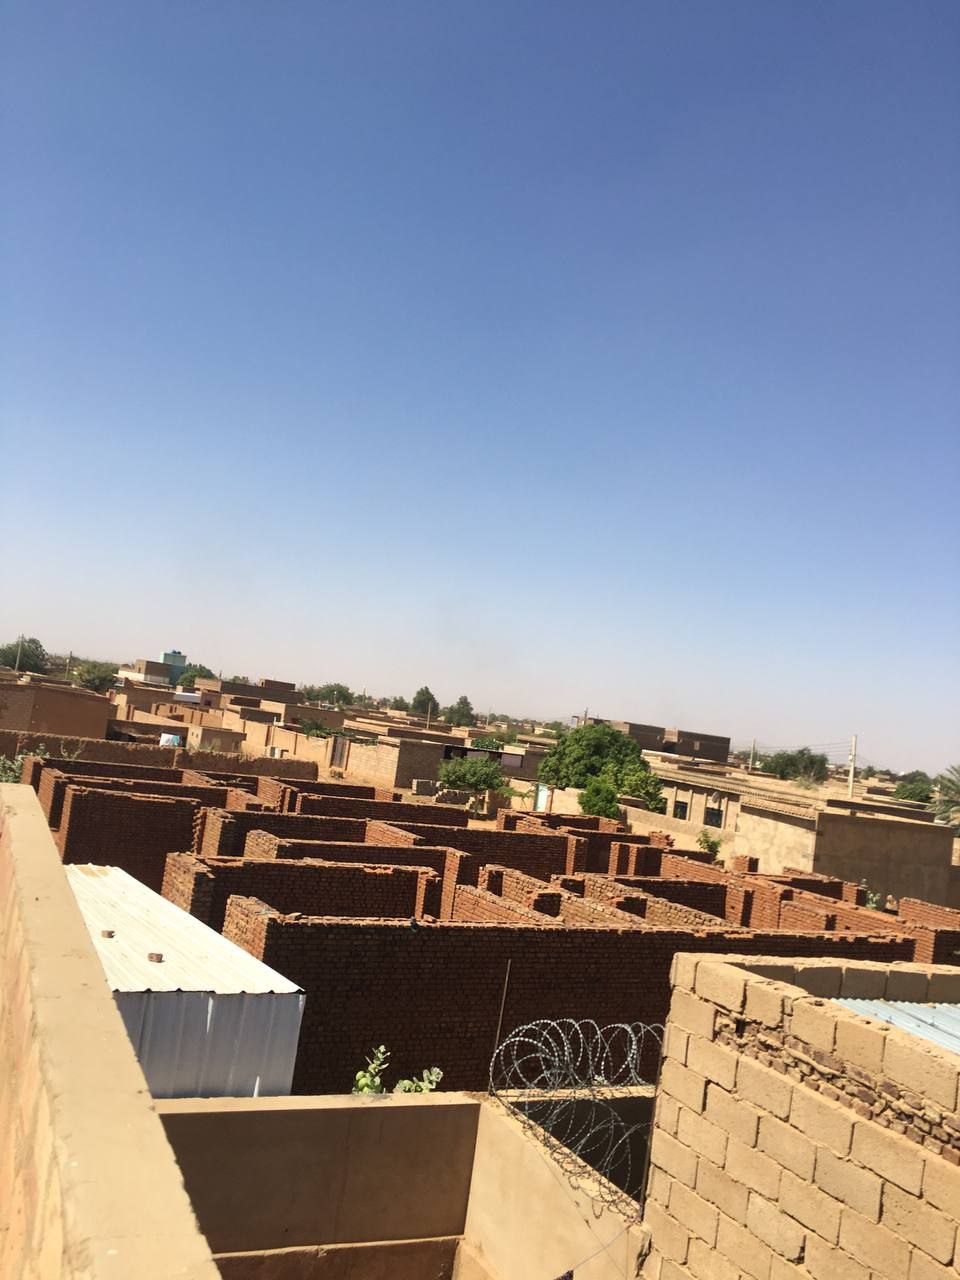
الوصف بالفصحى: منظر علوي لمنطقة سكنية تظهر فيها المباني المشيدة من الطوب الأحمر بتصميمها المعماري البسيط
الوصف بالعامية السودانية: لقطة من فوق لسطوح بيوت في حي شعبي، البيوت مبنية بالطوب الأحمر
التصنيف: Urban & City Life
التصنيف الفرعي: Public spaces & infrastructure